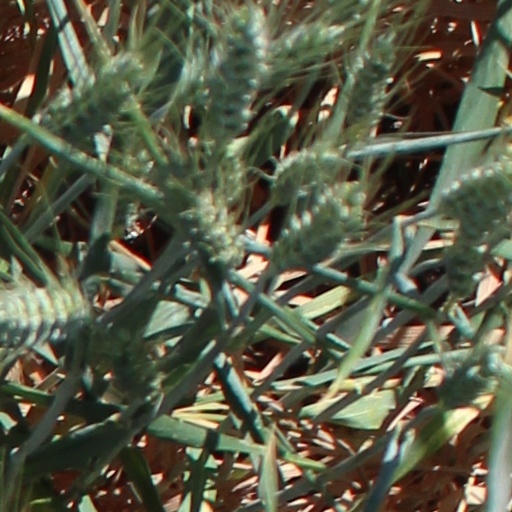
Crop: wheat